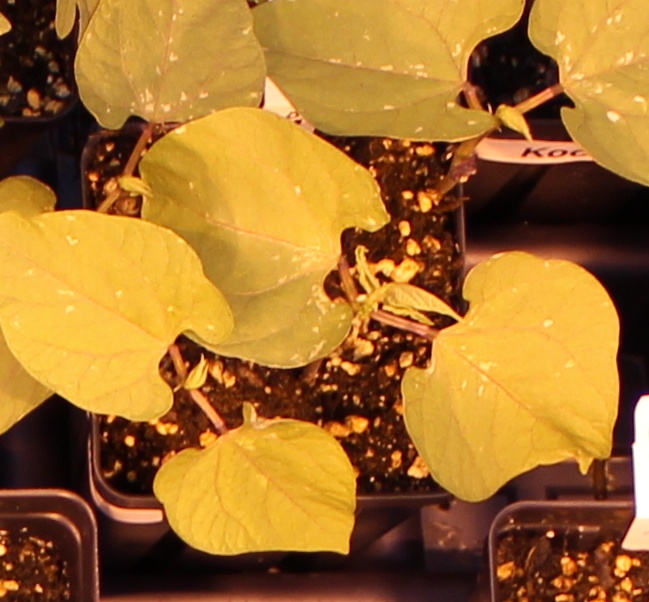
Label: Blackbean